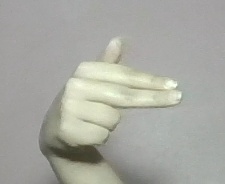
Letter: ghain